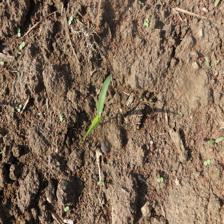
Label: Sorghum